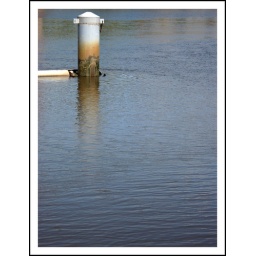
one of those things in the water next to the gateshead eye bridge